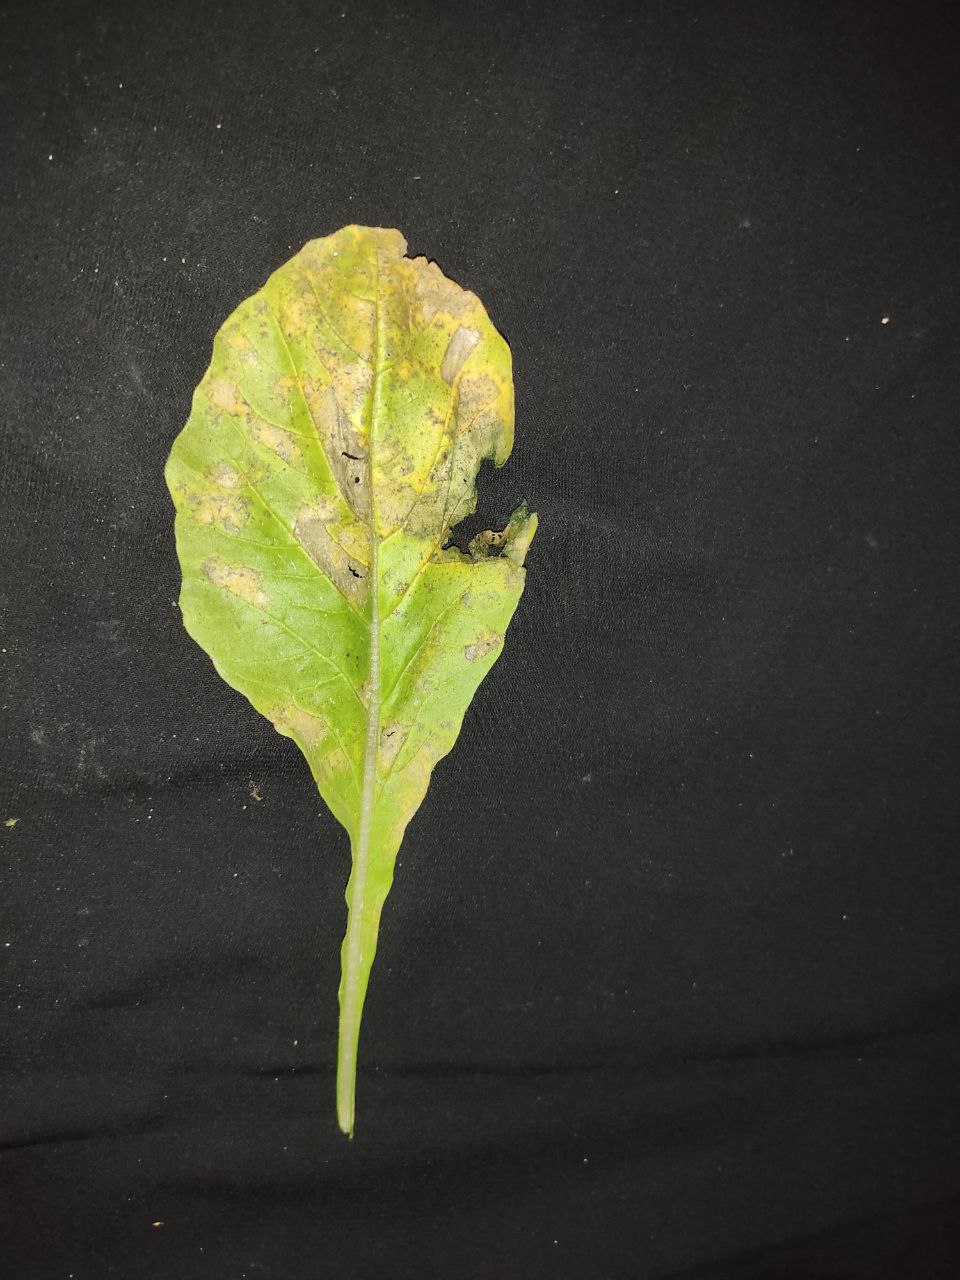
Label: Downey mildew